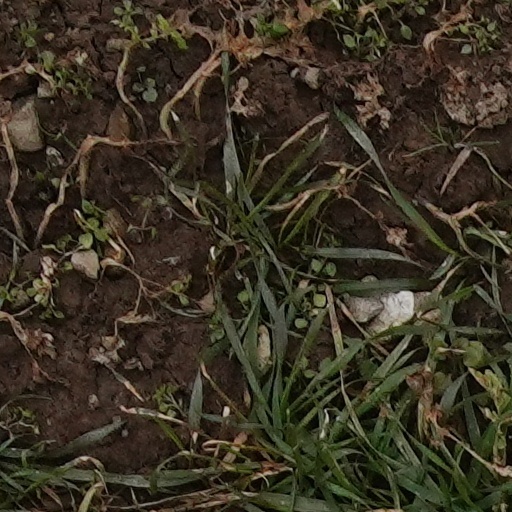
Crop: wheat